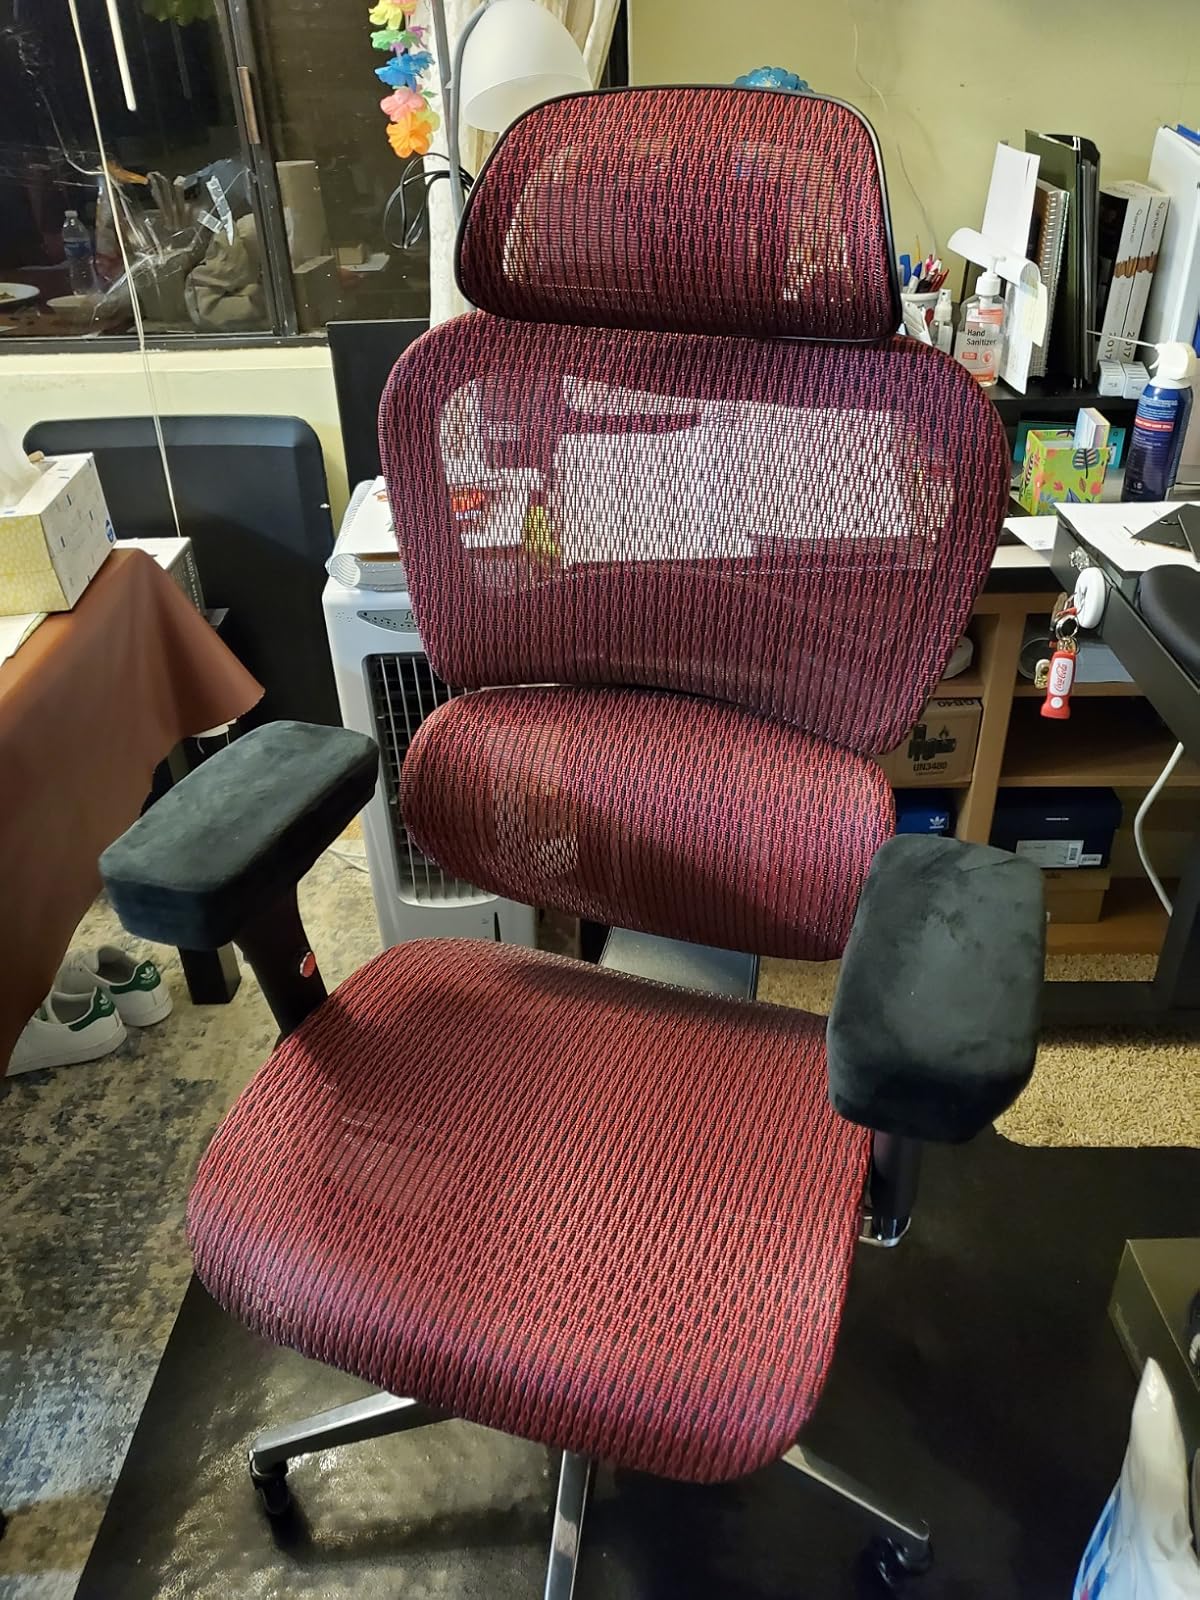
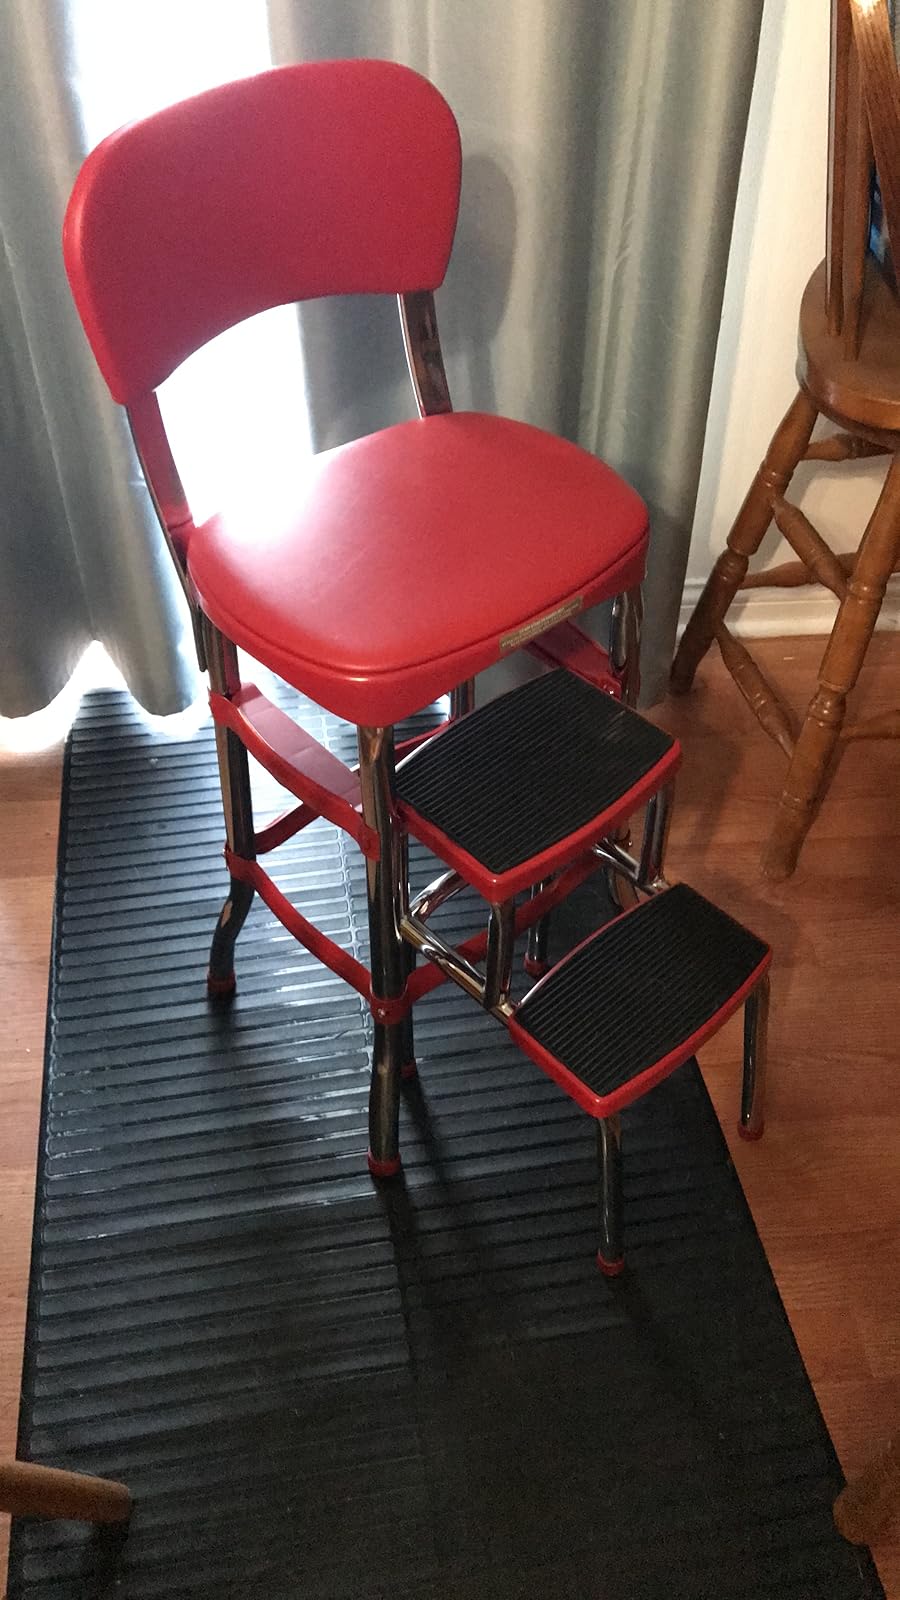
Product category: items_chair
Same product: no